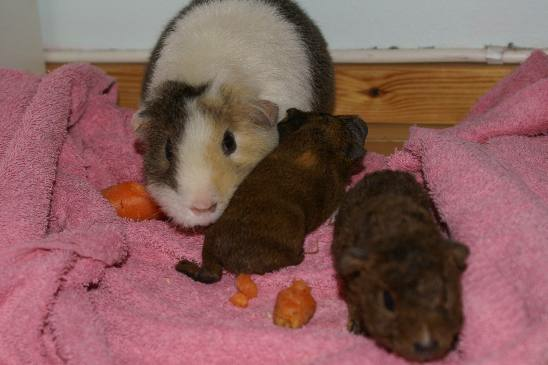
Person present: No